Minas Tirith

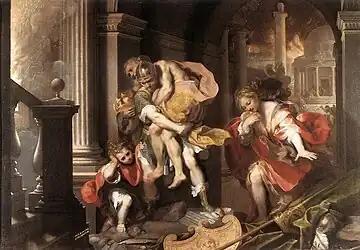
Aeneas escaped the ruin of Troy to become a hero of Rome, as Elendil escaped Númenor to found Minas Tirith. Painting by Federico Barocci, 1598

Sandra Ballif Straubhaar states in "The J. R. R. Tolkien Encyclopedia" that "the most striking similarities" are with ancient Rome. She identifies several parallels: Aeneas, from Troy, and Elendil, from Númenor, both survive the destruction of their home countries; the brothers Romulus and Remus found Rome, while the brothers Isildur and Anárion found the Númenórean kingdoms of Gondor and Arnor in Middle-earth; and both Gondor and Rome experienced centuries of "decadence and decline".